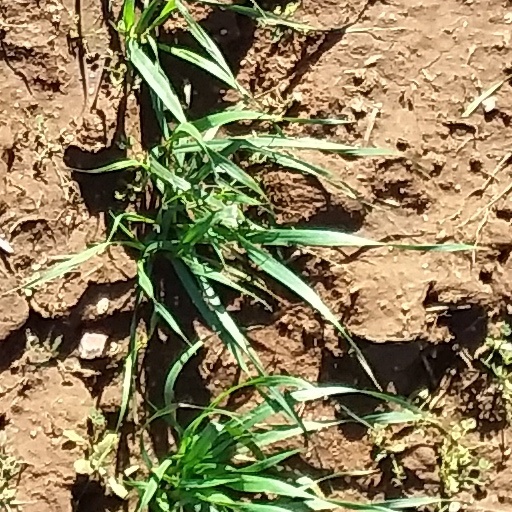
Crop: wheat